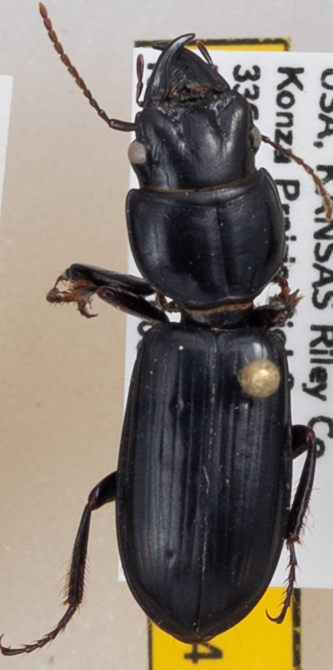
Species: Scarites subterraneus
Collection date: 2019-07-17
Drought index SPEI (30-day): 1.594
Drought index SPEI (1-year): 1.85
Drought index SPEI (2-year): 0.71